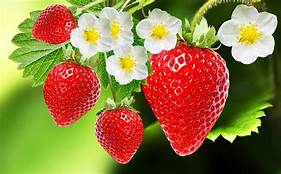
Label: Strawberry